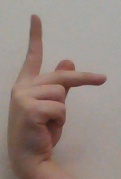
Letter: dha